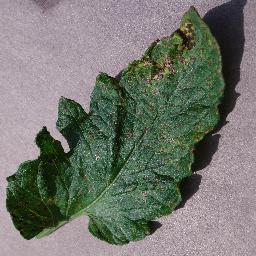
Label: Tomato___Septoria_leaf_spot